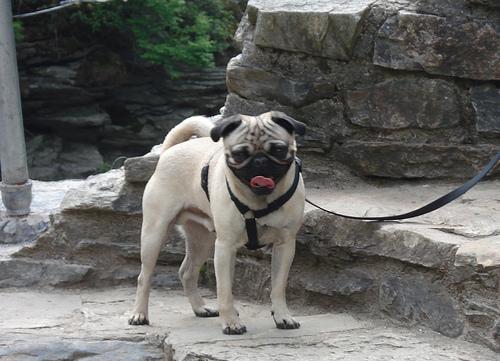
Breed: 798-n000130-pug